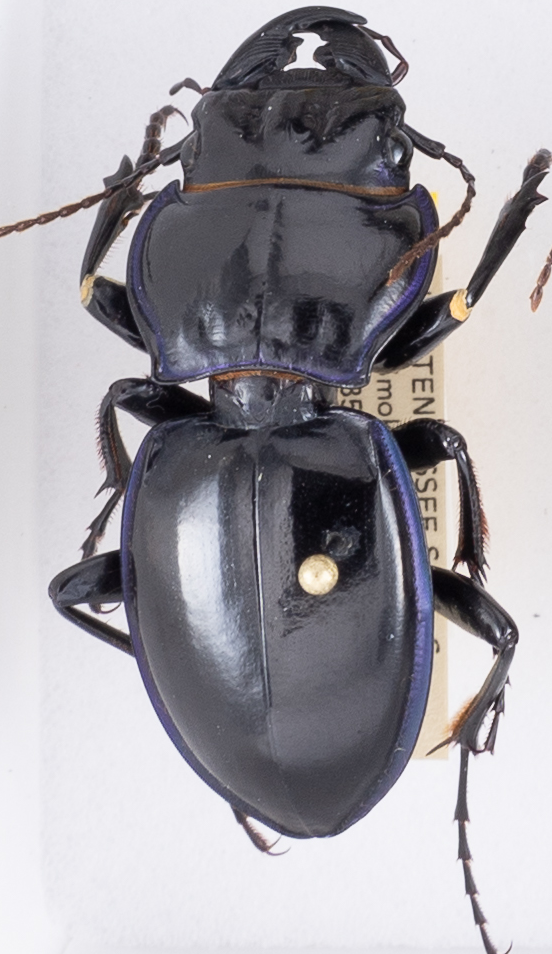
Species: Pasimachus punctulatus
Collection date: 2017-06-13
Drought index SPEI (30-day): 1.498
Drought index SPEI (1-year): -0.946
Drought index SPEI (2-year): -0.54